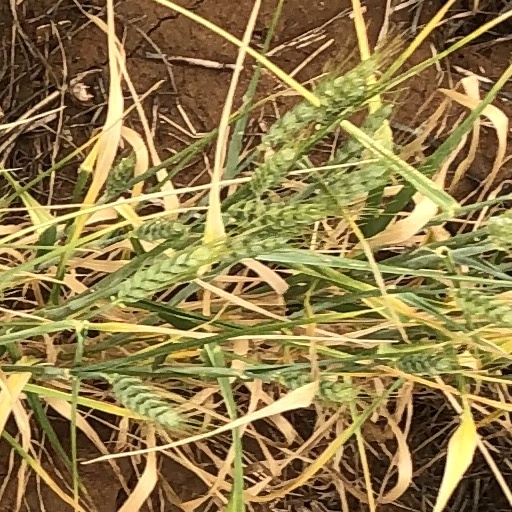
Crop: wheat